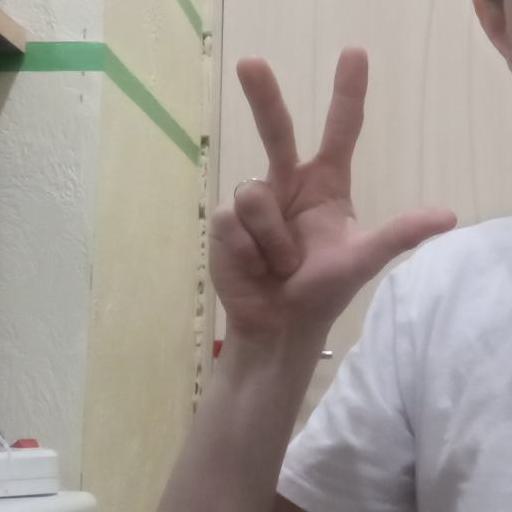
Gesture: three2